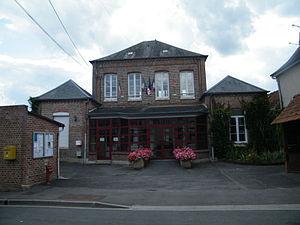
Mairie.
Yzeux est une commune française située dans le département de la Somme, en région Hauts-de-France.